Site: saxony
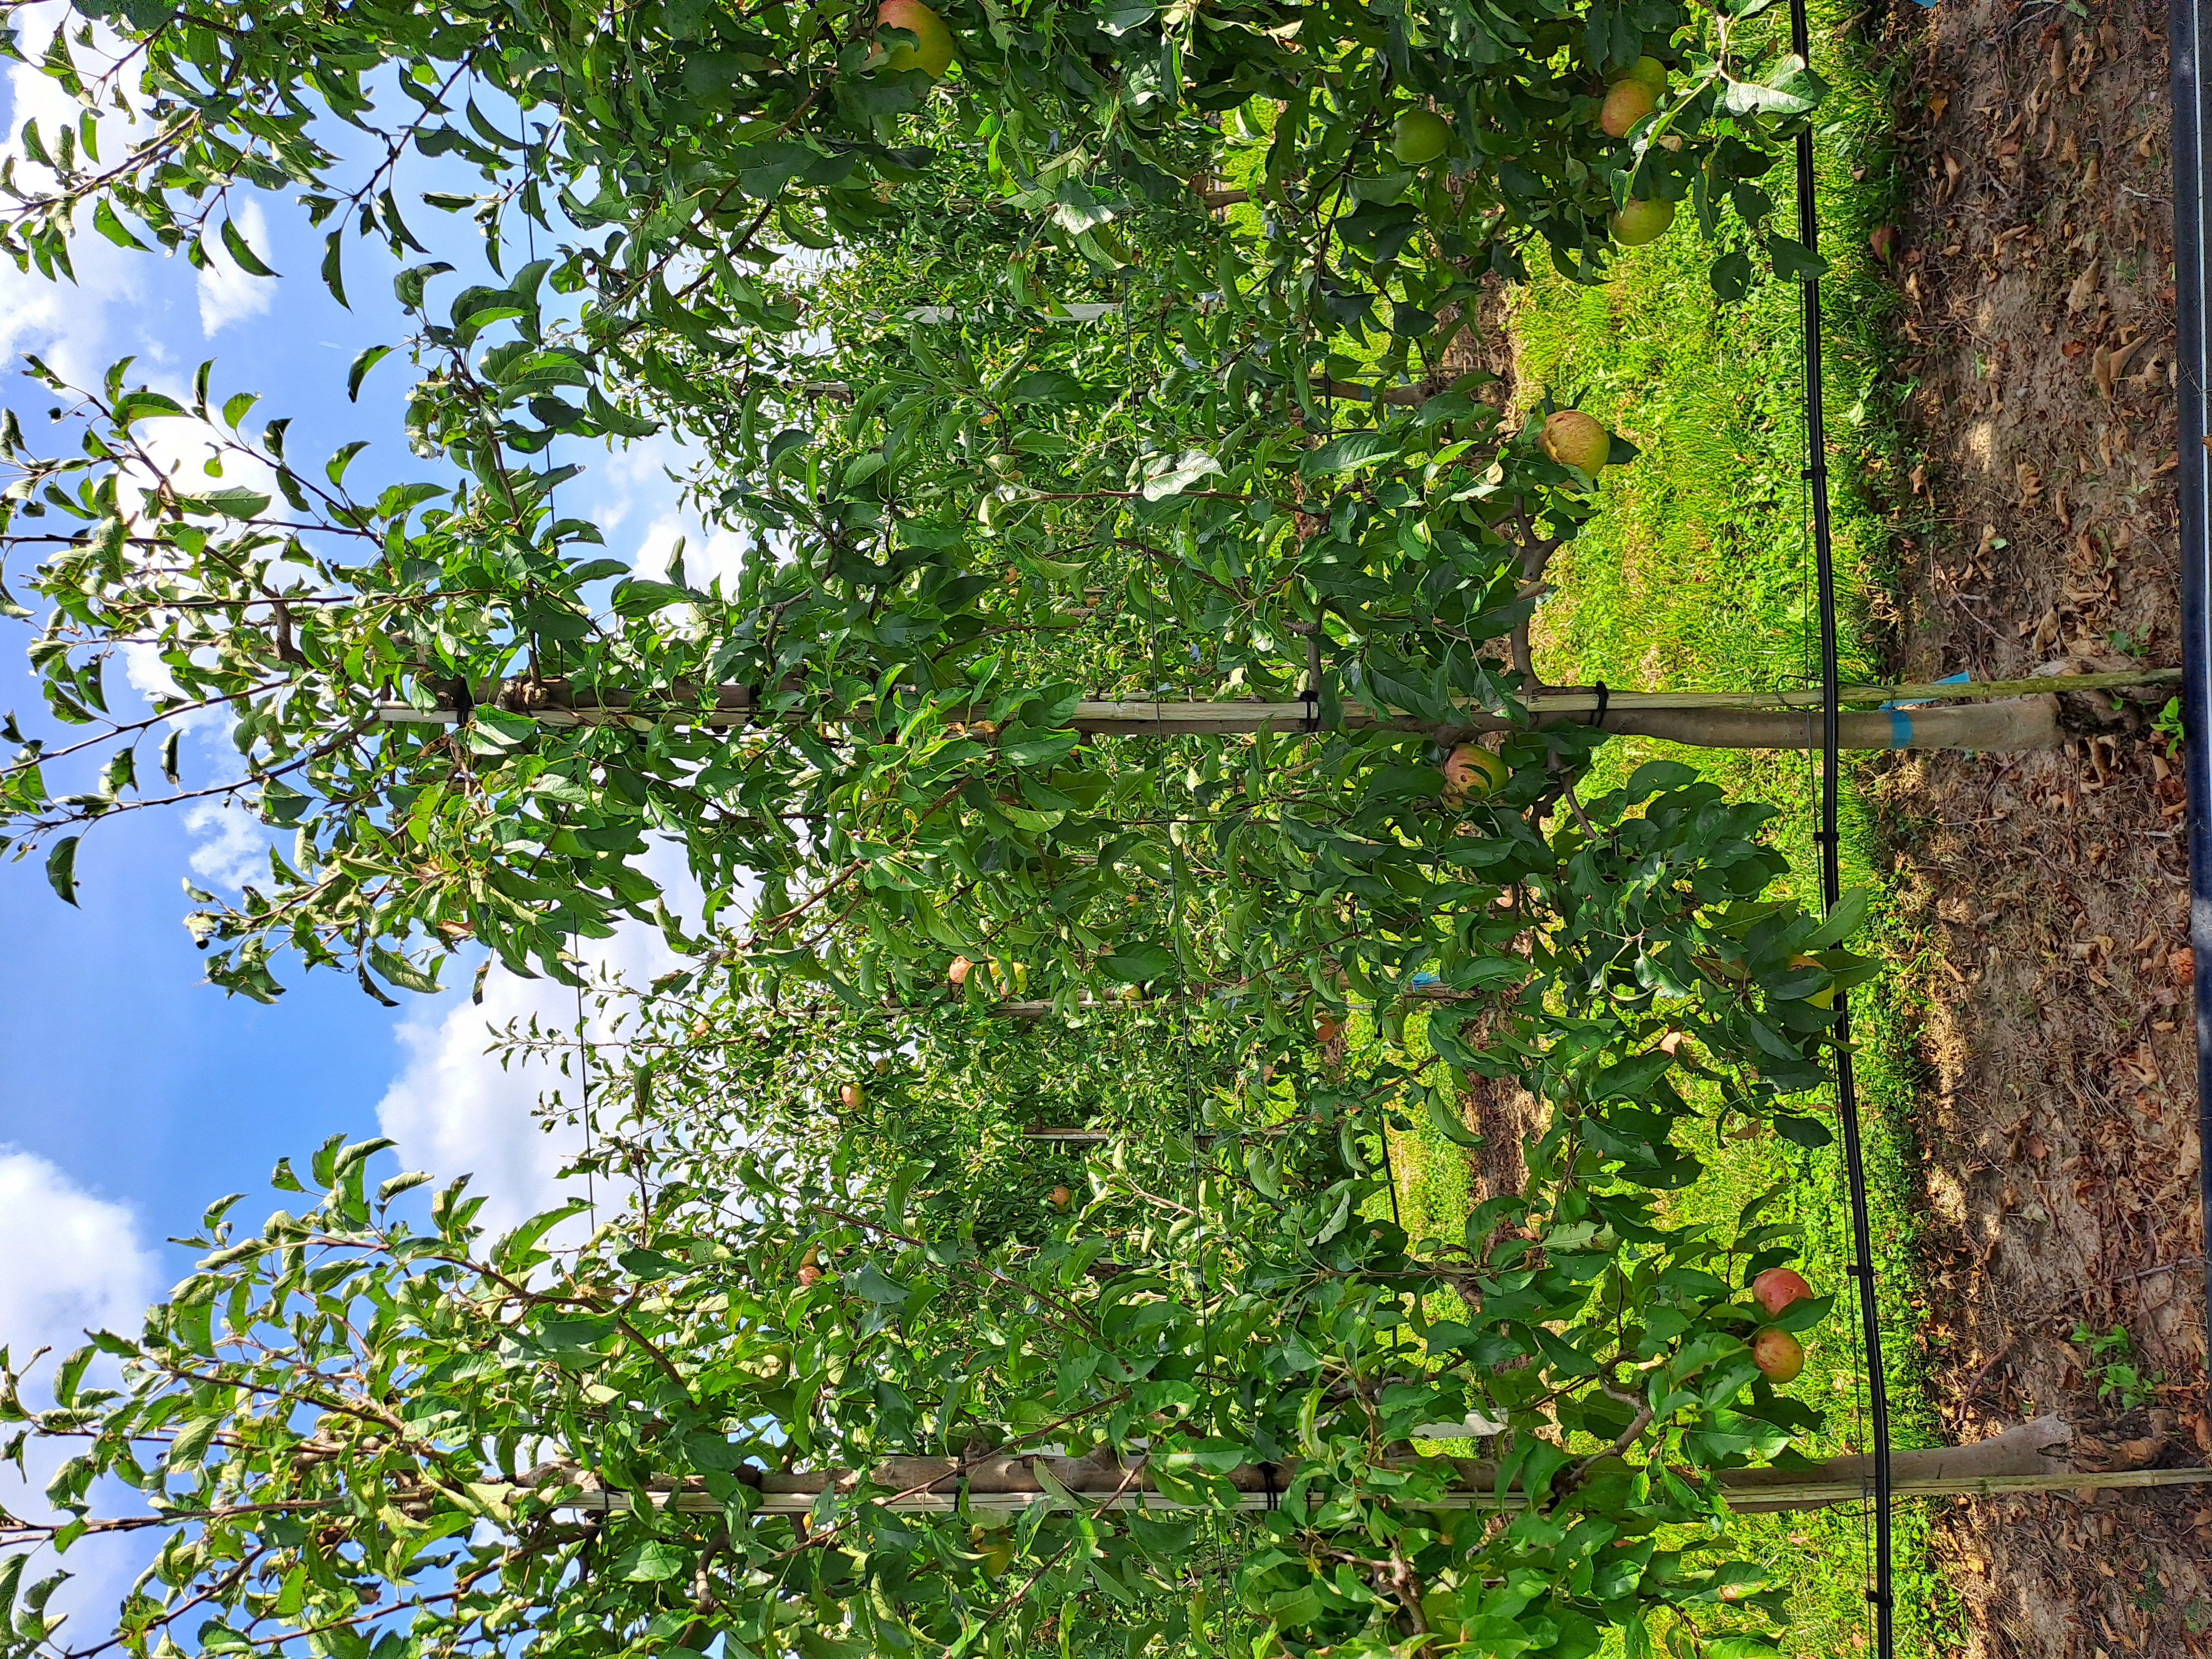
Growth stage (BBCH 85): Maturity of fruit and seed